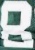
Number: 8